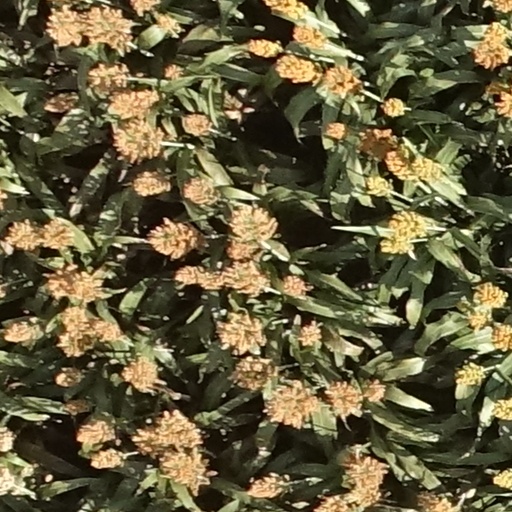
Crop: sorghum